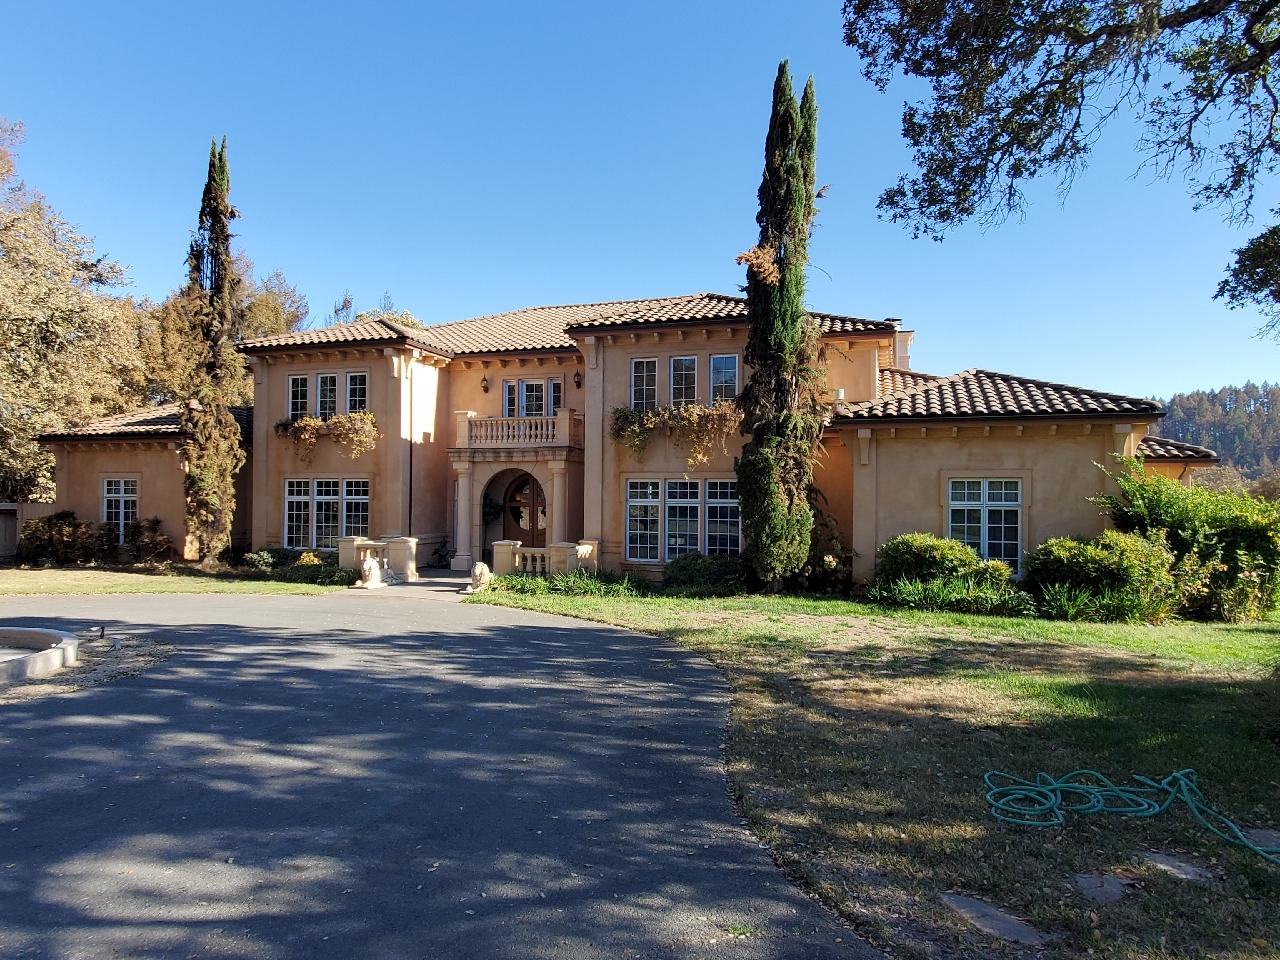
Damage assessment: affected